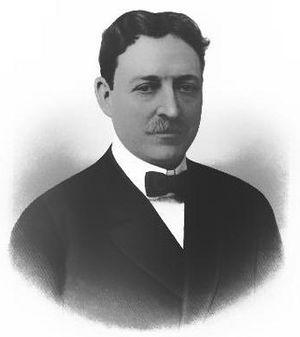
John Patrick Hopkins a été maire de la ville de Chicago de 1893 à 1895. John Patrick Hopkins a été le premier des neuf maires de Chicago d'origine irlandaise et catholique.
Chicago /ʃi.ka.ɡo/ est la troisième ville des États-Unis par sa population et est située dans le Nord-Est de l'État de l'Illinois. C'est la plus grande ville de la région du Midwest, dont elle forme le principal centre économique et culturel. Chicago se trouve sur la rive sud-ouest du lac Michigan, un des cinq Grands Lacs d'Amérique du Nord. Les rivières Chicago et Calumet traversent la ville.